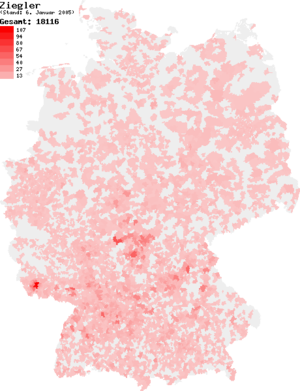
Ziegler est un mot allemand qui désigne un poseur de tuile. Ziegler peut faire référence à :